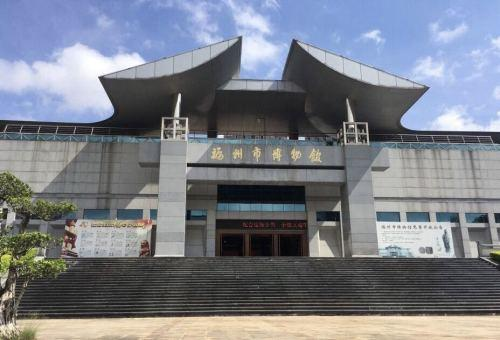
地标名称：福州市博物馆
所在城市：福州市·晋安区